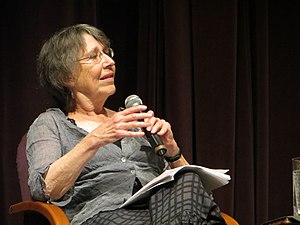
Jean Lave
Jean Lave, Ph.d. er socialantropolog og beskæftiger sig med social læringsteori.